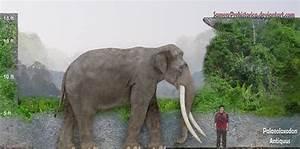
elephant